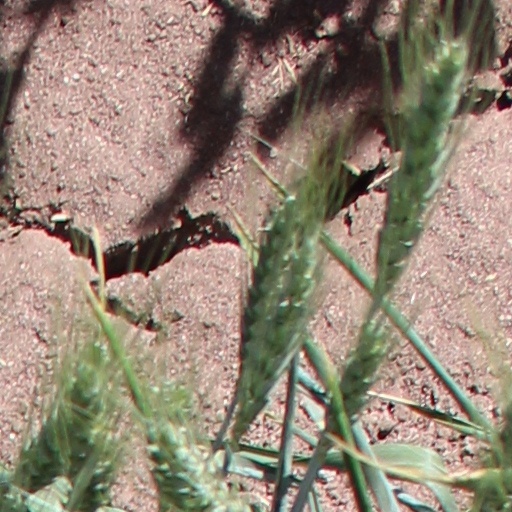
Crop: wheat